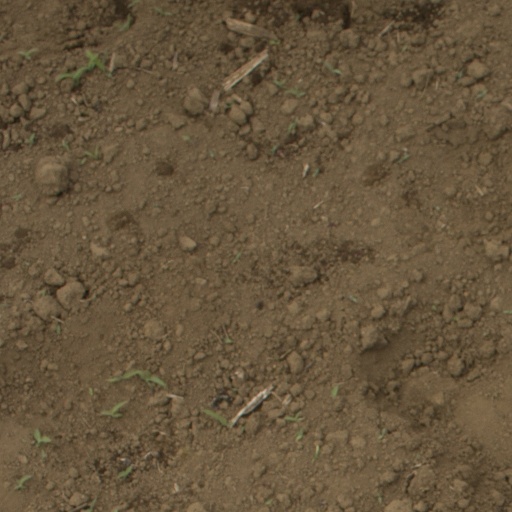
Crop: Jerusalem artichoke